Masjid Al-Jamia

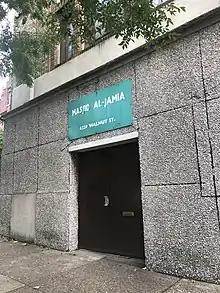
Side door of Masjid Al-Jamia

The Masjid Al-Jamia offers religious services for the five daily prayers common to Muslims, and for the Friday congregational prayer. It also sponsors regular lectures, an annual Ramadan program associated with the month of fasting, and prayers for the ‘Eid holidays. The mosque also provides an Islamic School for children. As of 2019, the imam was Yahaya A Adam. Previous Imams have included Ali A Farooqi and Abdel Mohsen Hatab.